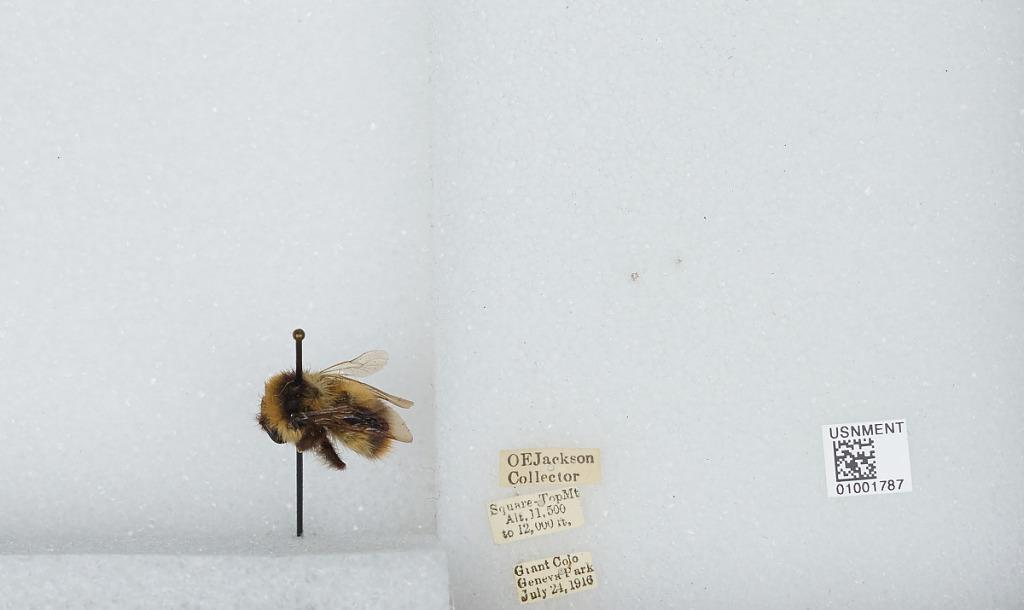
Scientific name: Bombus (Alpinobombus) balteatus Dahlbom
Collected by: O. Jackson
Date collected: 1916-7-24
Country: United States
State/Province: Colorado
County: Clear Creek
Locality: Geneva Park, Square-Top Mountain
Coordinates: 39.5933, -105.763